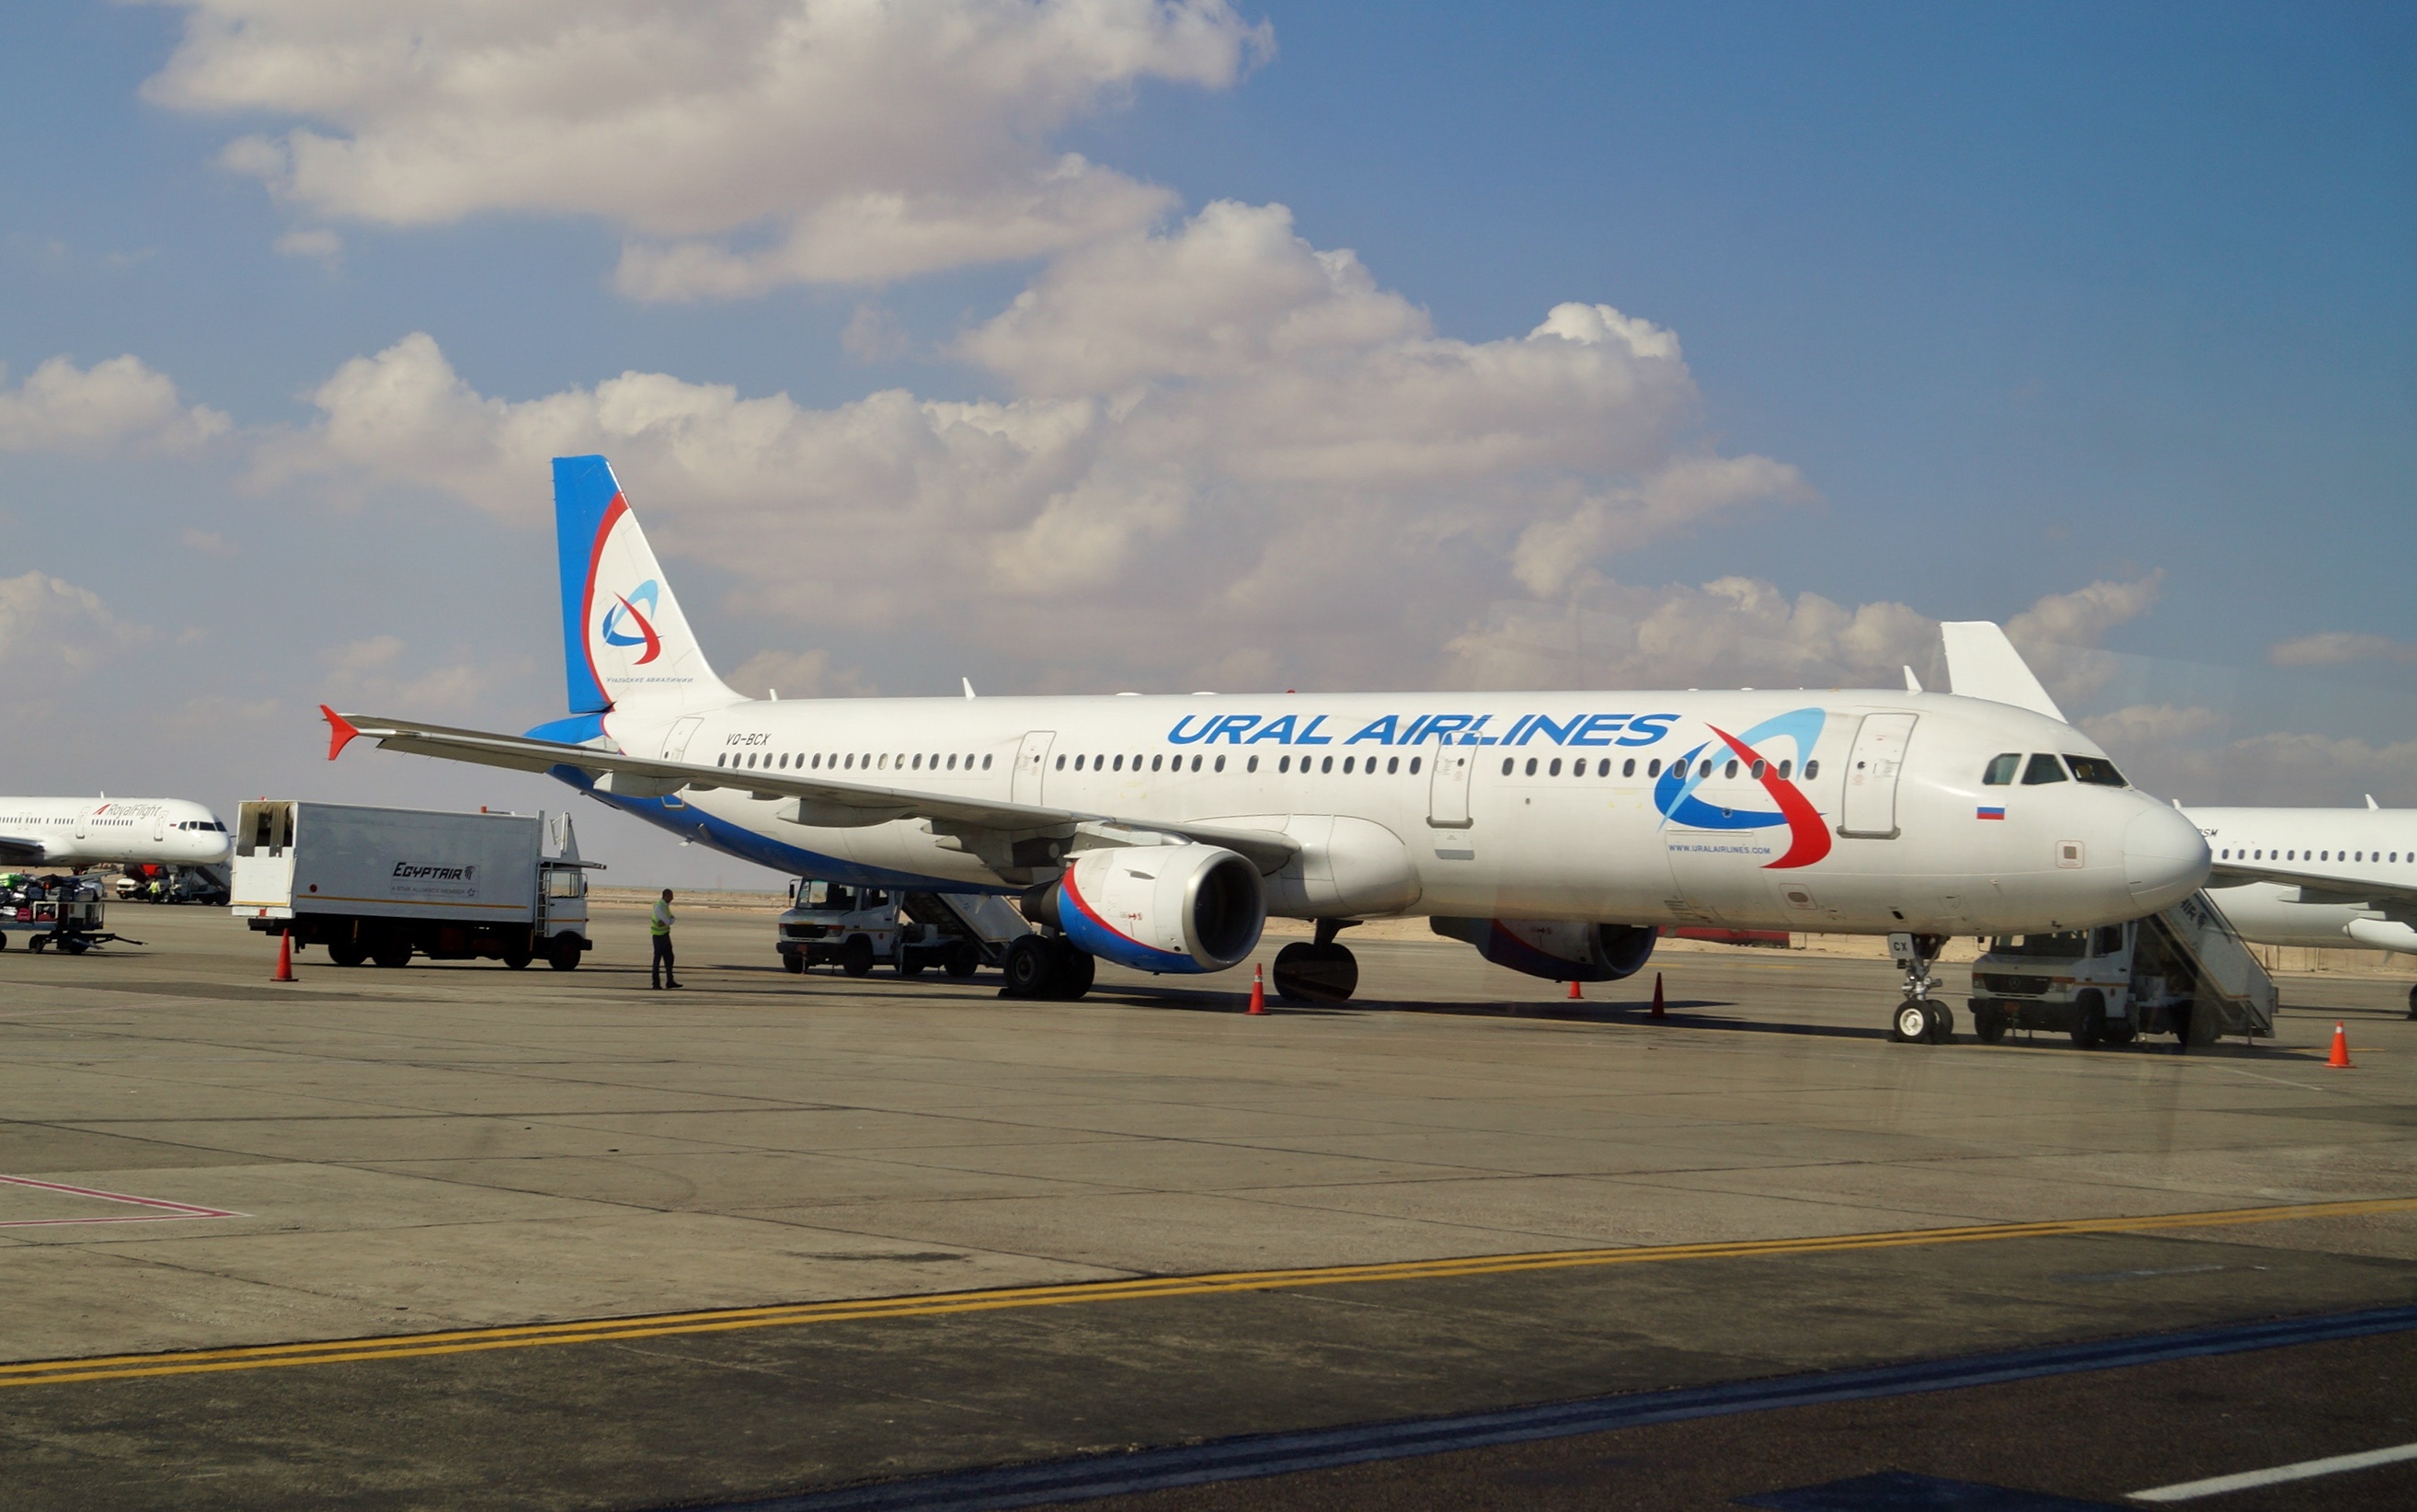
airport, airplane, aircraft, vehicle, airline, aviation, holidays, airliner, airbus, boeing, takeoff, jet aircraft, airbus a330, boeing 777, boeing 767, air travel, boeing 757, atmosphere of earth, wide body aircraft, narrow body aircraft, airport apron, airbus a320 family